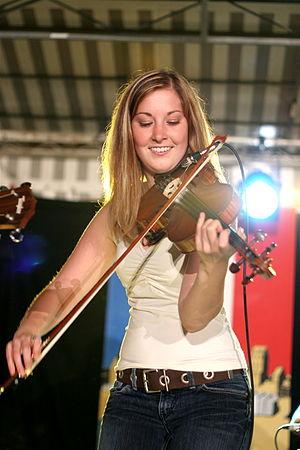
Louise Vautour, violoniste du groupe de musique 'Ode à l'Acadie'
Ode à l'Acadie est un groupe de musique formé en 2004 dans le cadre du festival acadien de Caraquet dans le but de marquer le 400ᵉ anniversaire de l'Acadie. Il a connu un succès au cours de la saison estivale 2004, ce qui a encouragé l’équipe à poursuivre l’aventure pour quelques années. Le spectacle fut inspiré par l'album 'ODE' de Suzanne Hébert.
Louise Vautour, née à Bathurst au Nouveau-Brunswick, est une violoniste canadienne.